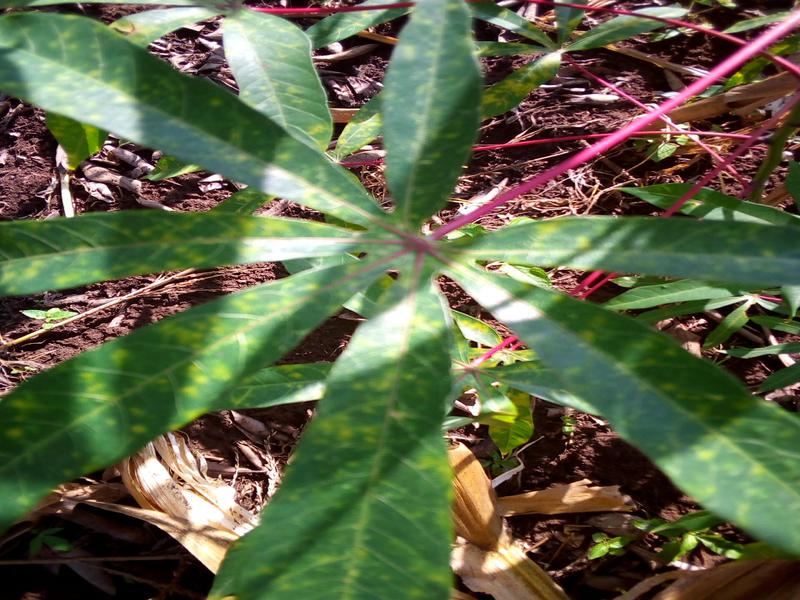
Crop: cassava
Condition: brown_streak_disease